Loray Mill strike

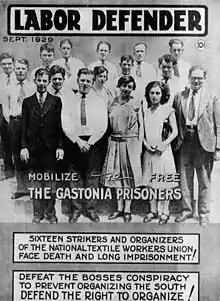

In the aftermath, 71 strikers were arrested. Eight strikers and another eight members of the NTWU, including Beal, Clarence Miller, and Sophie Melvin, were indicted for the murder of Sheriff Aderholt. During the trial, a juror went insane after seeing some disturbing evidence. As a result, the judge was forced to declare a mistrial. When news of the mistrial was released, a general wave of terror ran through the countryside, with the anti-strike "Committee of One Hundred" prominent in the vigilante activity.